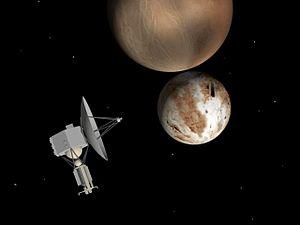
New Horizons est une sonde de l'agence spatiale américaine dont l'objectif principal est l'étude de la planète naine Pluton et ses satellites, ce qui a été réalisé mi-juillet 2015, puis après de légères modifications de trajectoire, elle a pu explorer Arrokoth, un autre corps de la ceinture de Kuiper, et pourrait éventuellement en étudier un autre. New Horizons est la première mission spatiale qui explore cette région du Système solaire. Du fait de leur éloignement, on dispose de très peu d'informations sur les corps célestes qui s'y trouvent, car ceux-ci sont à peine visibles avec les meilleurs télescopes. Or leurs caractéristiques sont susceptibles de fournir des informations importantes sur le processus de formation du Système solaire.
Pluto Kuiper Express, initialement Pluto Fast Flyby, est un projet de mission spatiale de la NASA qui devait étudier en les survolant la planète naine Pluton et son satellite Charon puis un autre objet de la ceinture de Kuiper au-delà de l'orbite de Pluton. Pluto Kuiper Express devait être lancée en 2004 et atteindre Pluton en 2012 ou 2013. Ce projet a été mis à l'étude en 1997 par le centre spatial JPL en appliquant le concept de sondes spatiales interplanétaires à faible cout du programme Discovery à l'étude des planètes externes. La sonde spatiale, pour parvenir à s'inscrire dans une enveloppe budgétaire très serrée, ne devait emporter que 7 kg d'instruments scientifiques. Le projet est annulé en 2000 à la suite d'une envolée des couts. Les objectifs du projet ont été repris quelques années plus tard par la mission New Horizons.